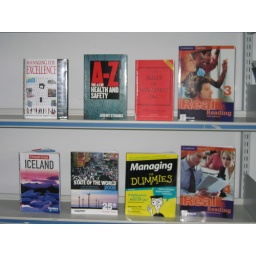
Move your mouse over each book cover and click on the link to search the library catalogue.